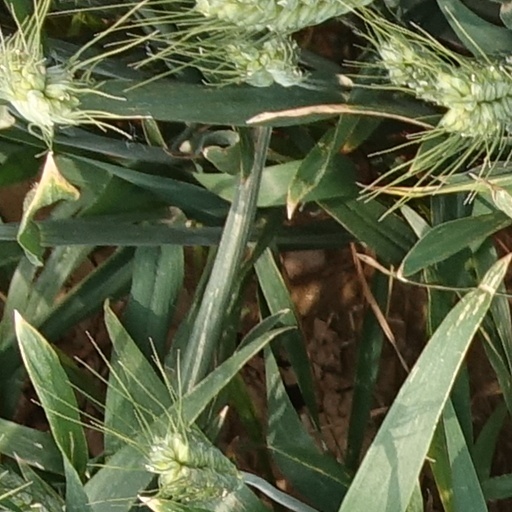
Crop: wheat